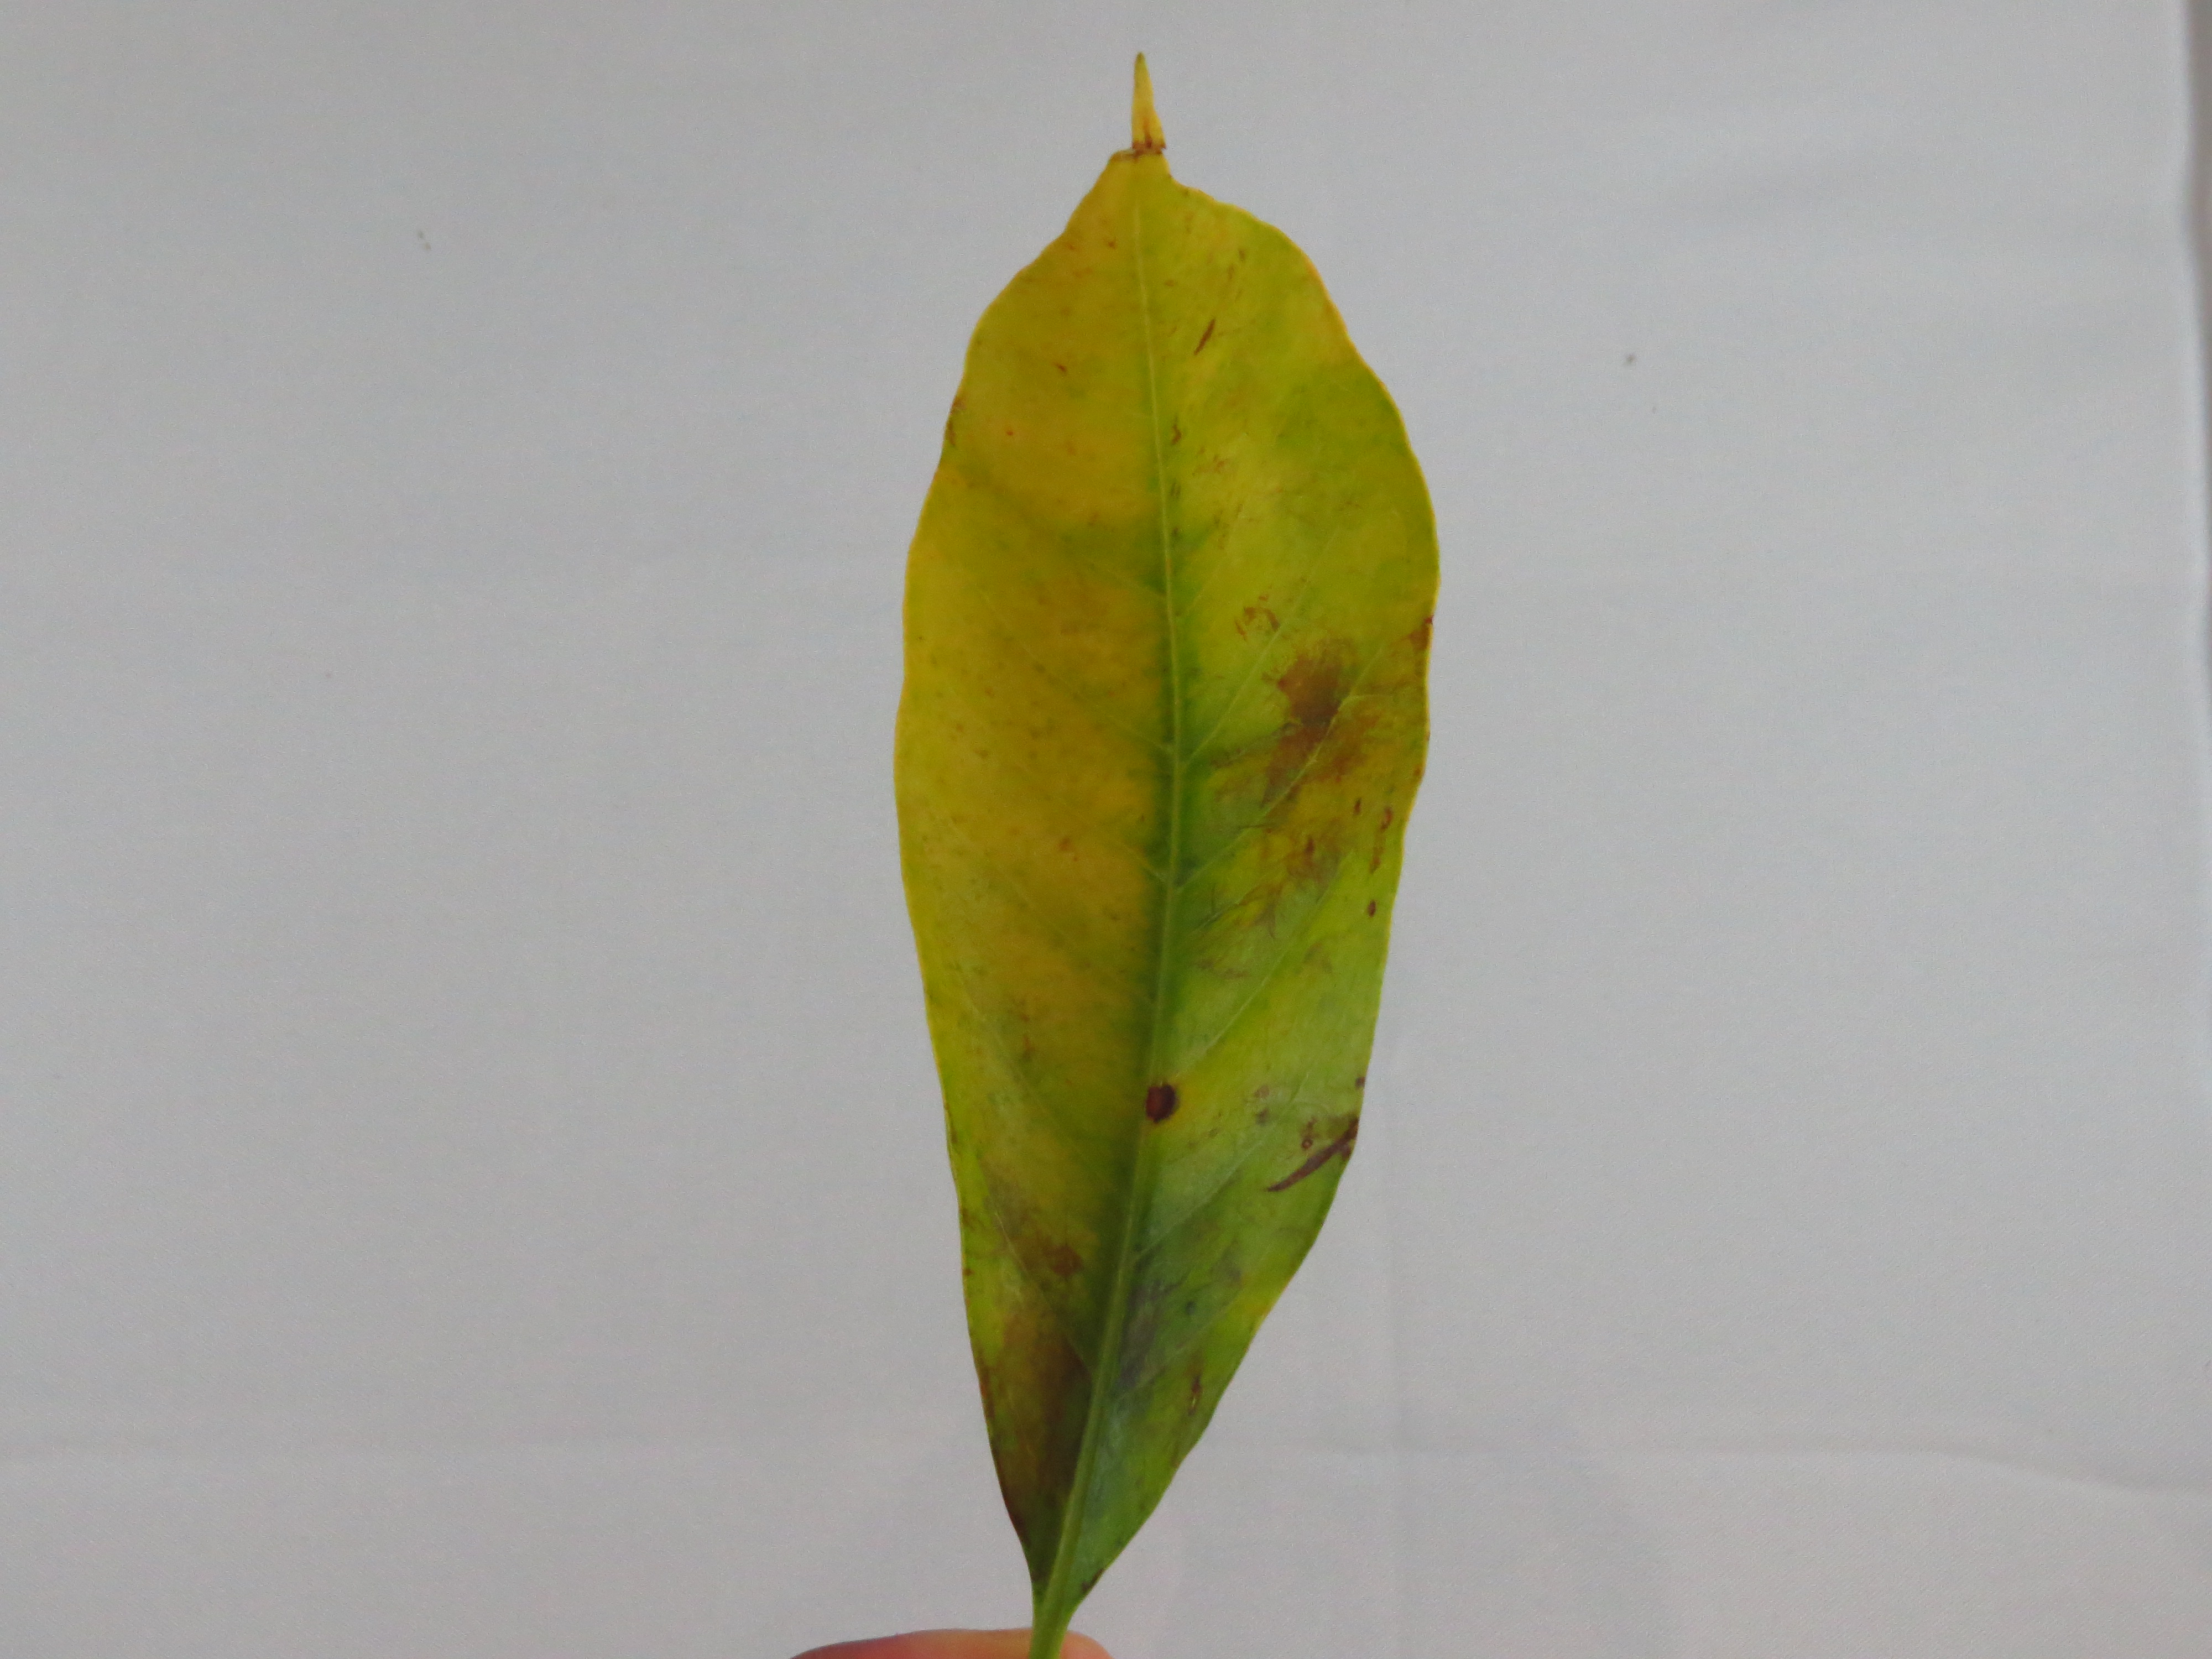
Label: nitrogen-N